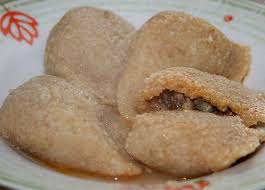
Yemek: icli_kofte